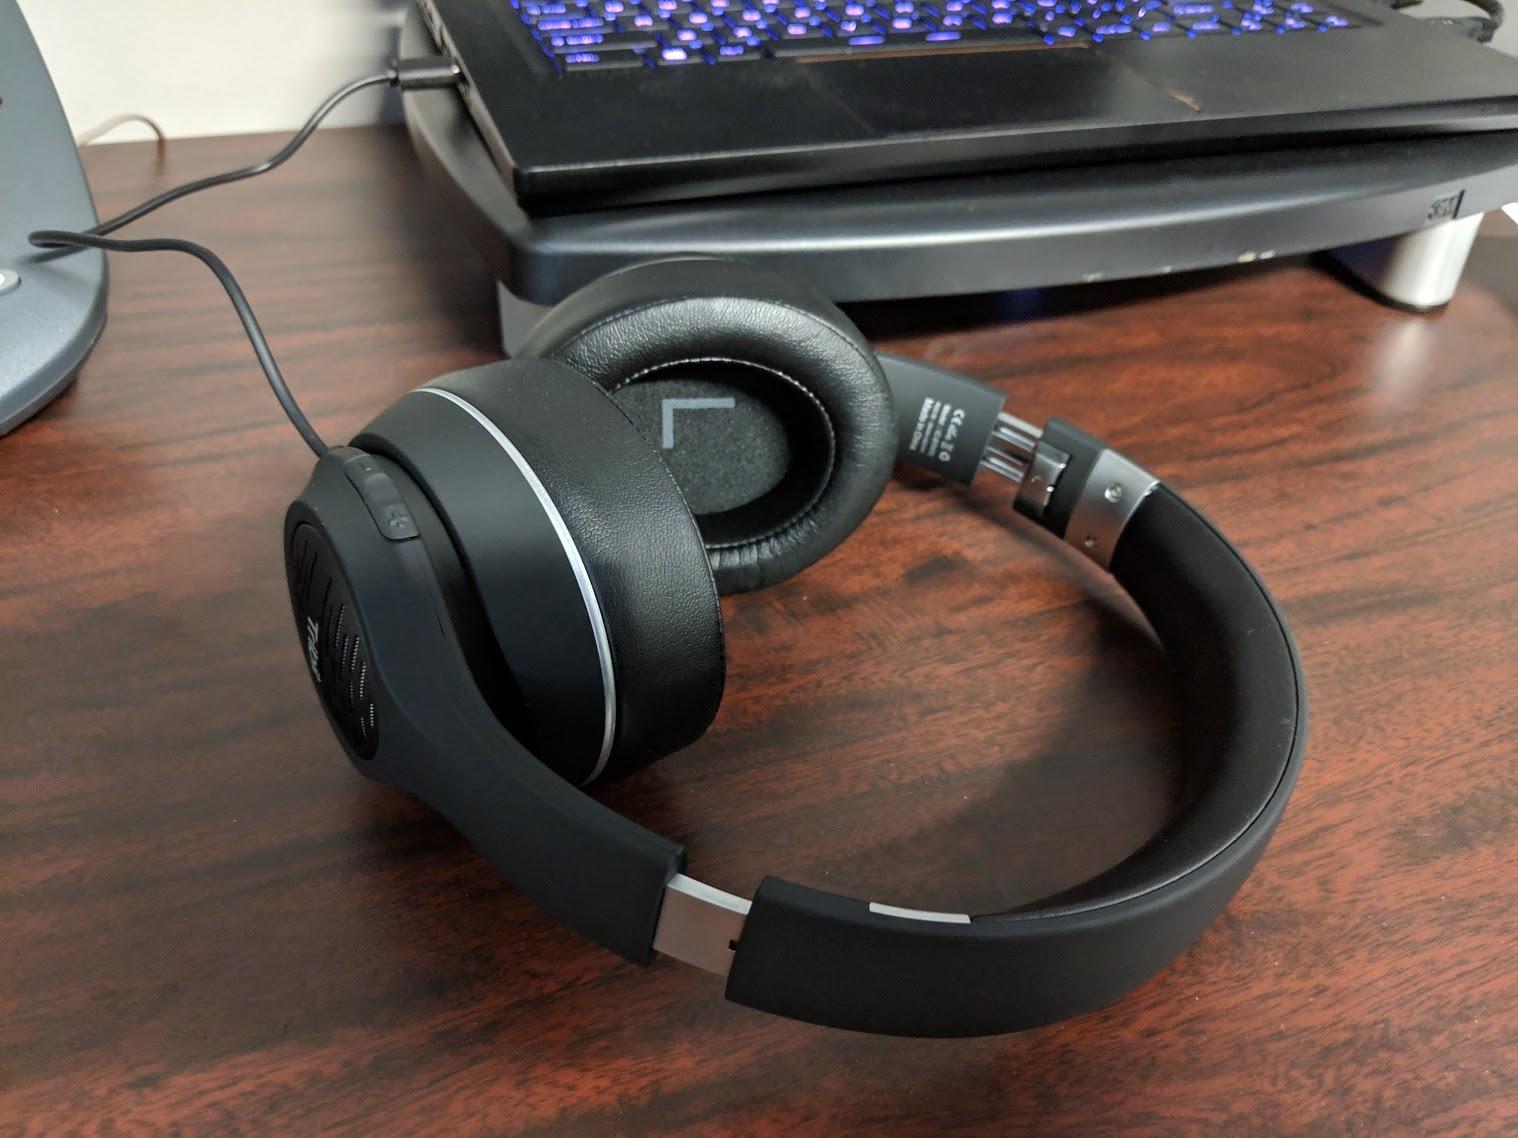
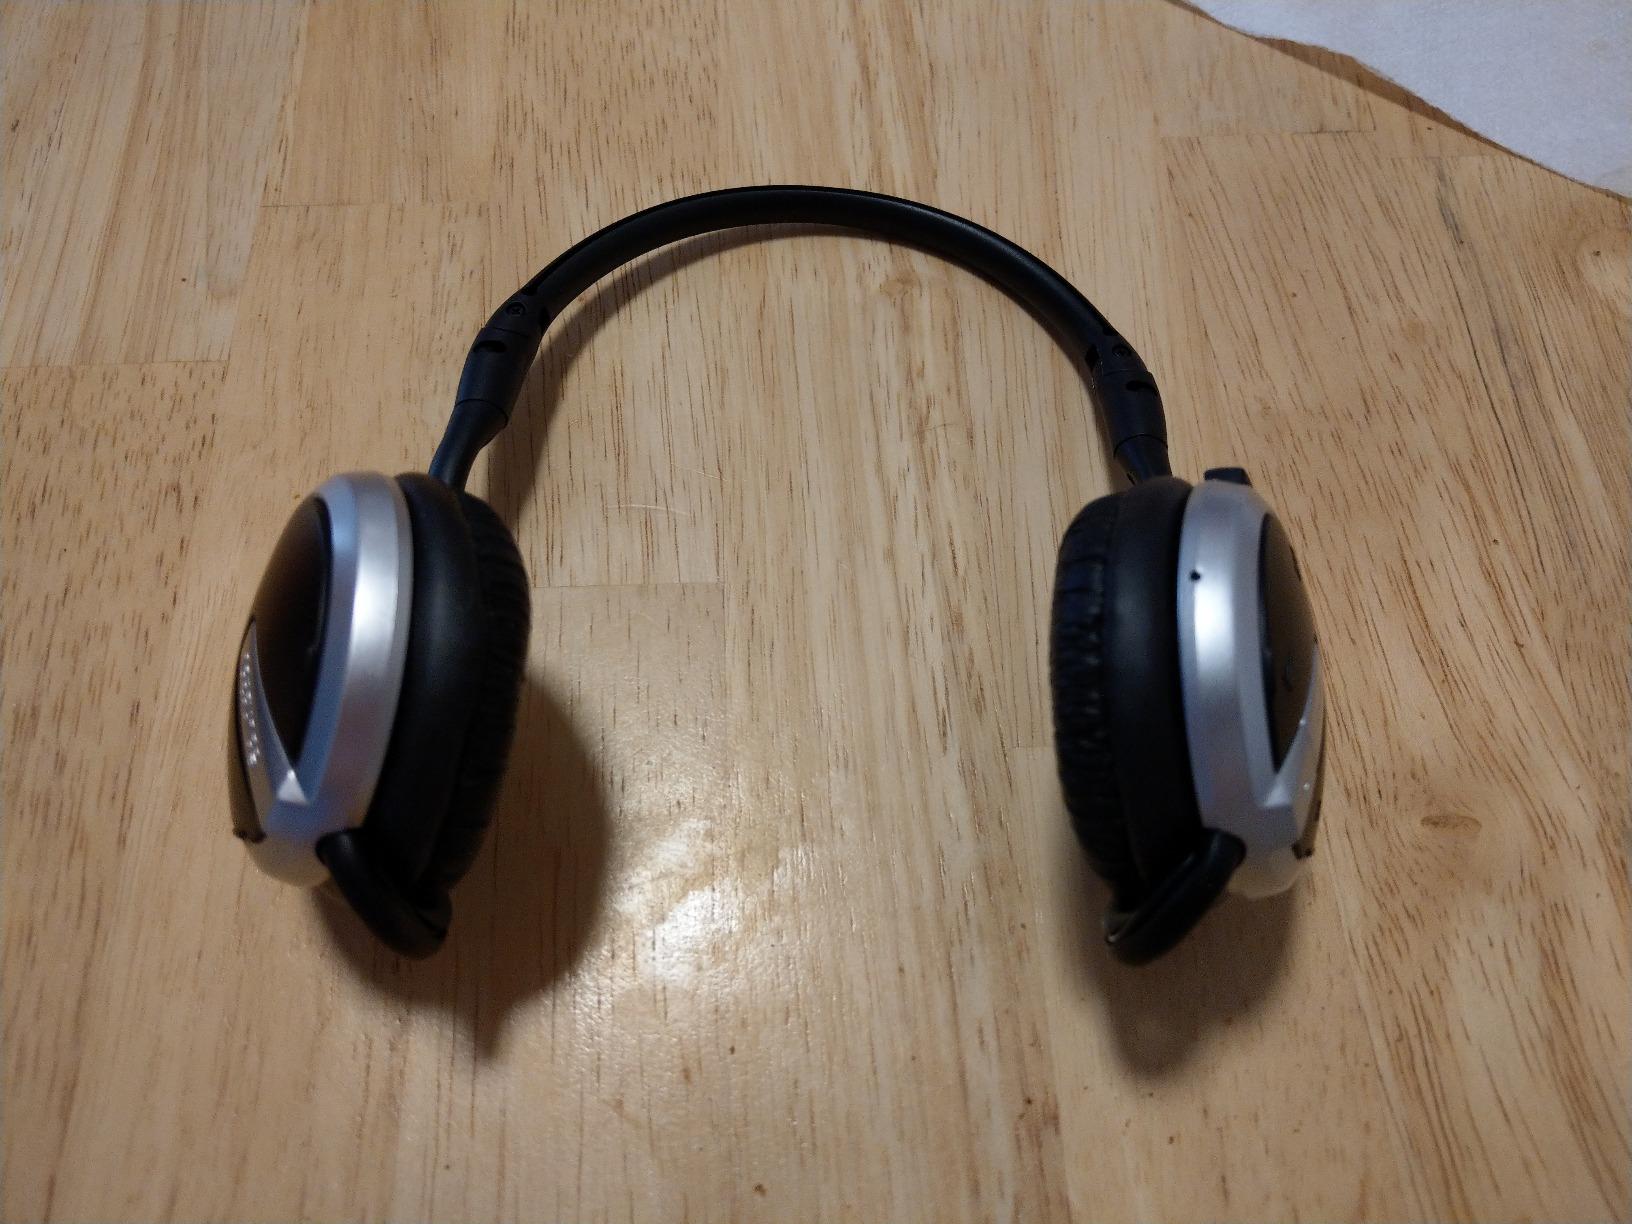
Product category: headphones
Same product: no